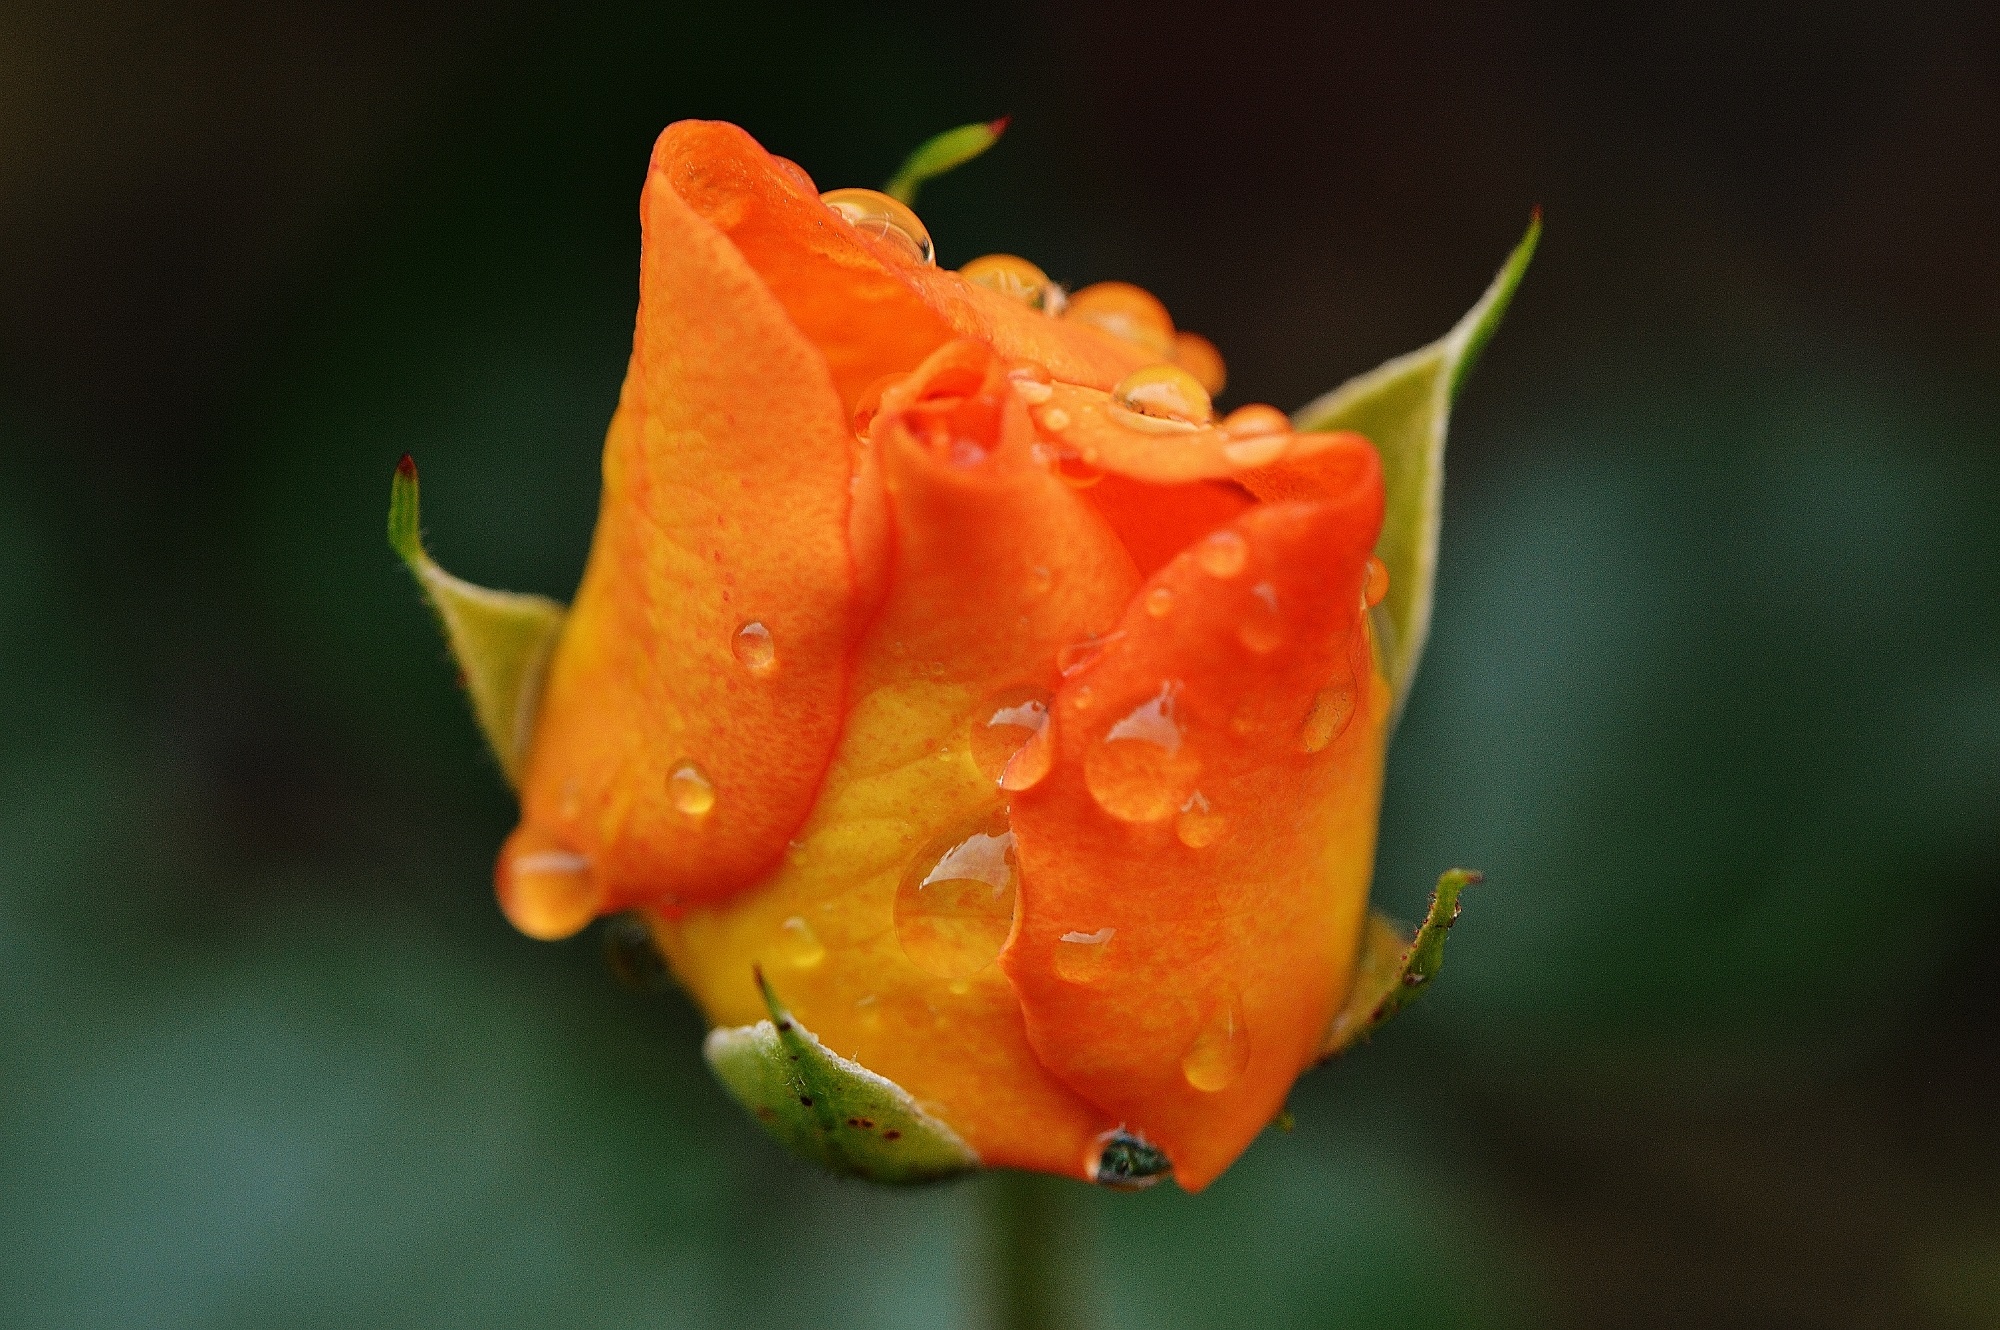
nature, blossom, plant, photography, leaf, flower, petal, bloom, rose, color, yellow, flora, close up, beautiful, bud, drop of water, rose bloom, macro photography, flowering plant, garden roses, rose family, plant stem, land plant